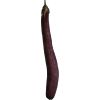
Label: Eggplant long 1